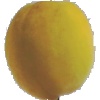
Label: Peach 2